Play (activity)

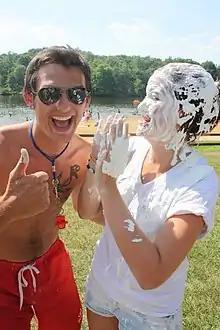
People having fun

Play is a range of intrinsically motivated activities done for recreation. Play is commonly associated with children and juvenile-level activities, but may be engaged in at any life stage, and among other higher-functioning animals as well, most notably mammals and birds.